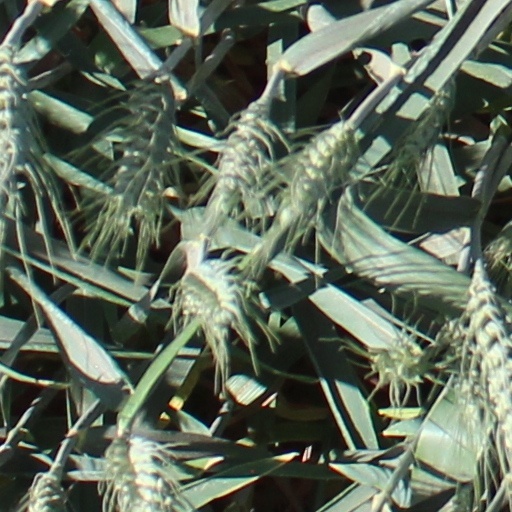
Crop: wheat